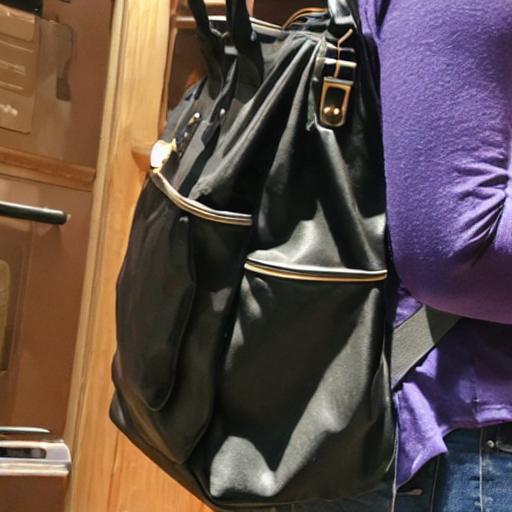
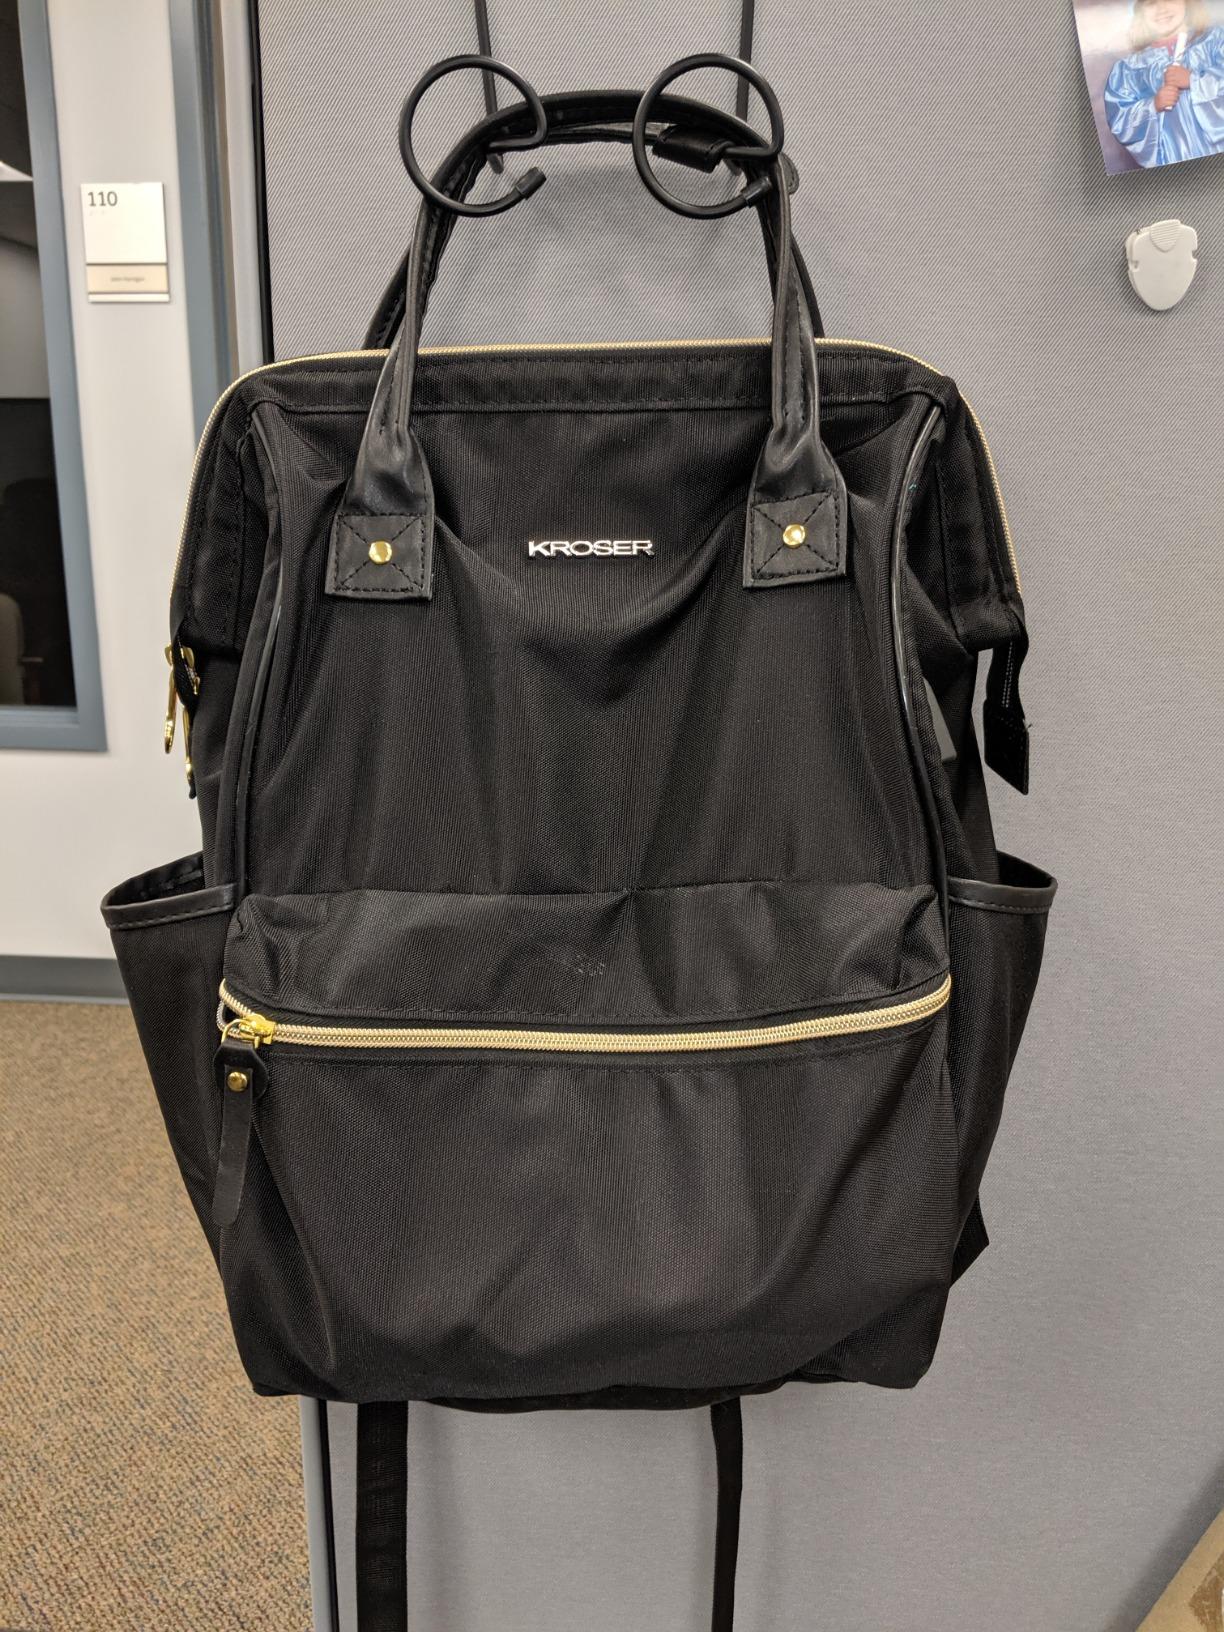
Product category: bag
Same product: no